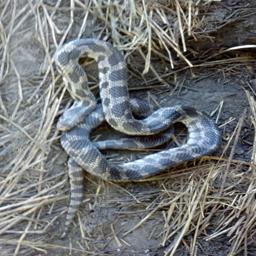
Animal: snakes